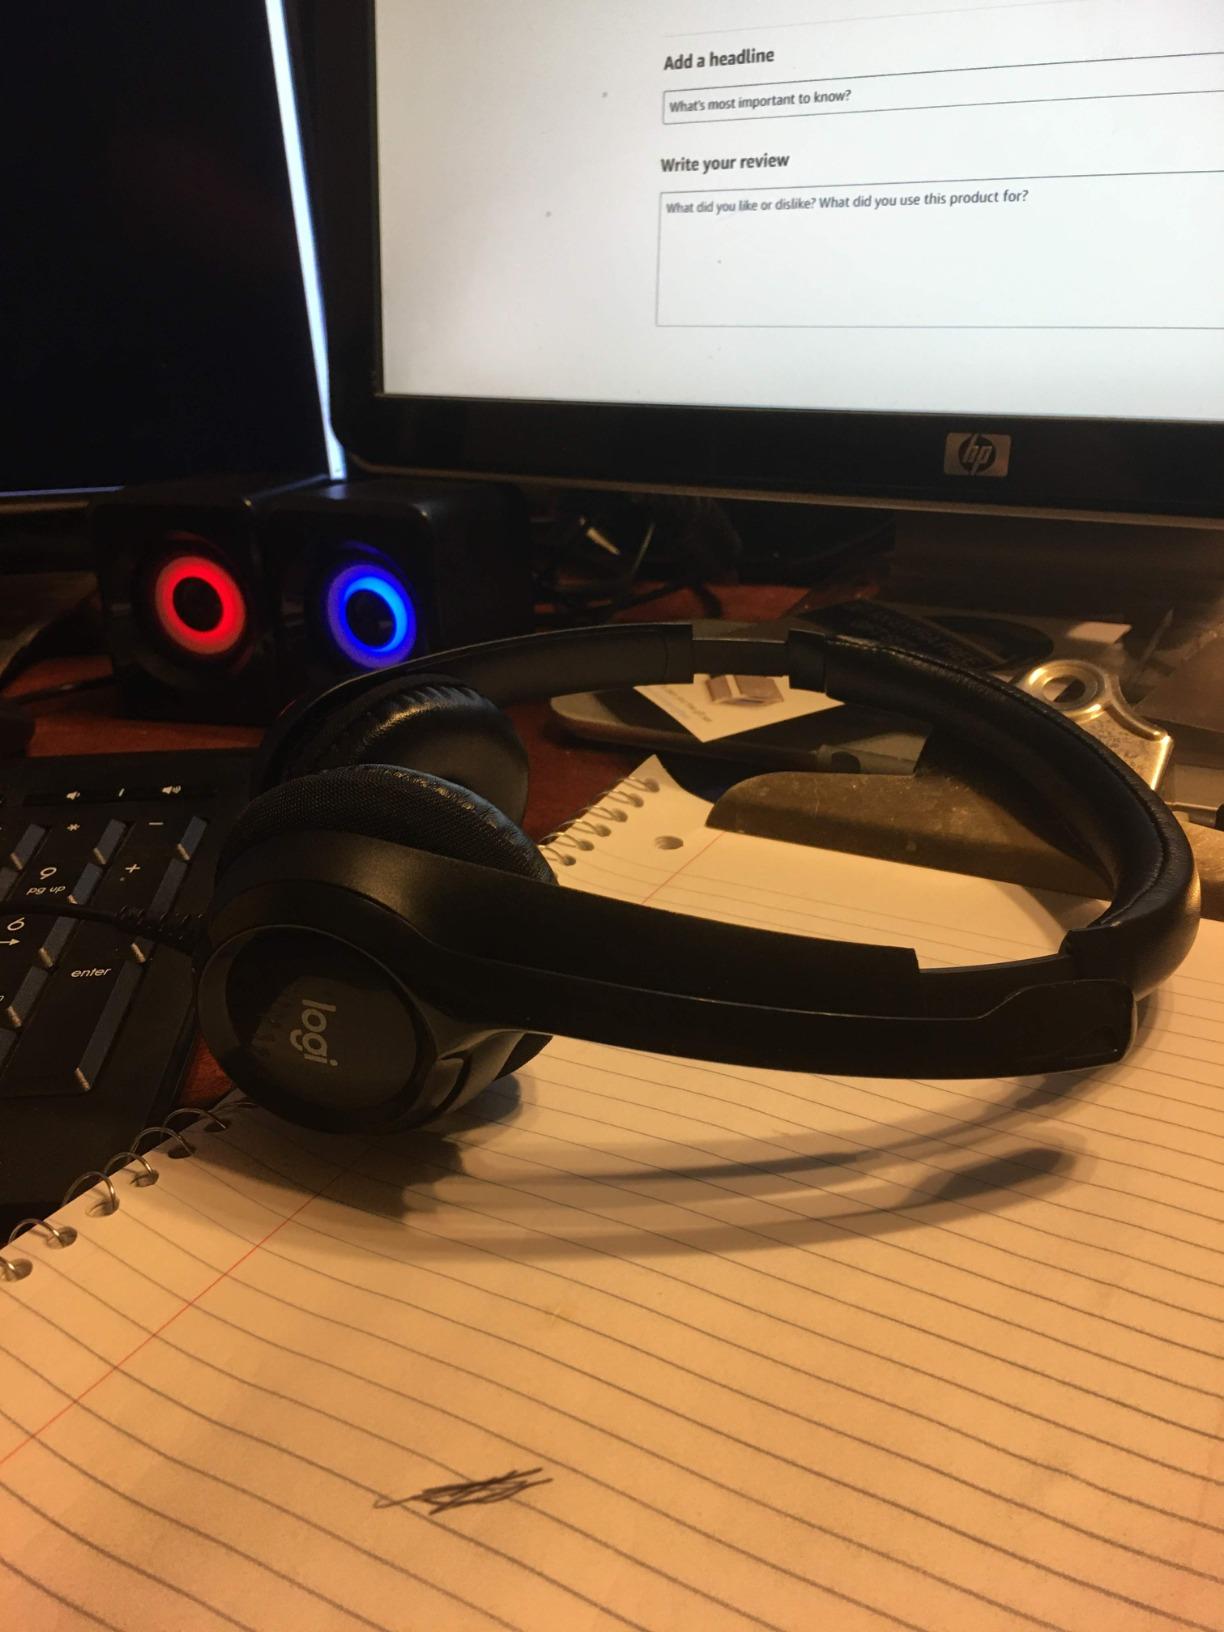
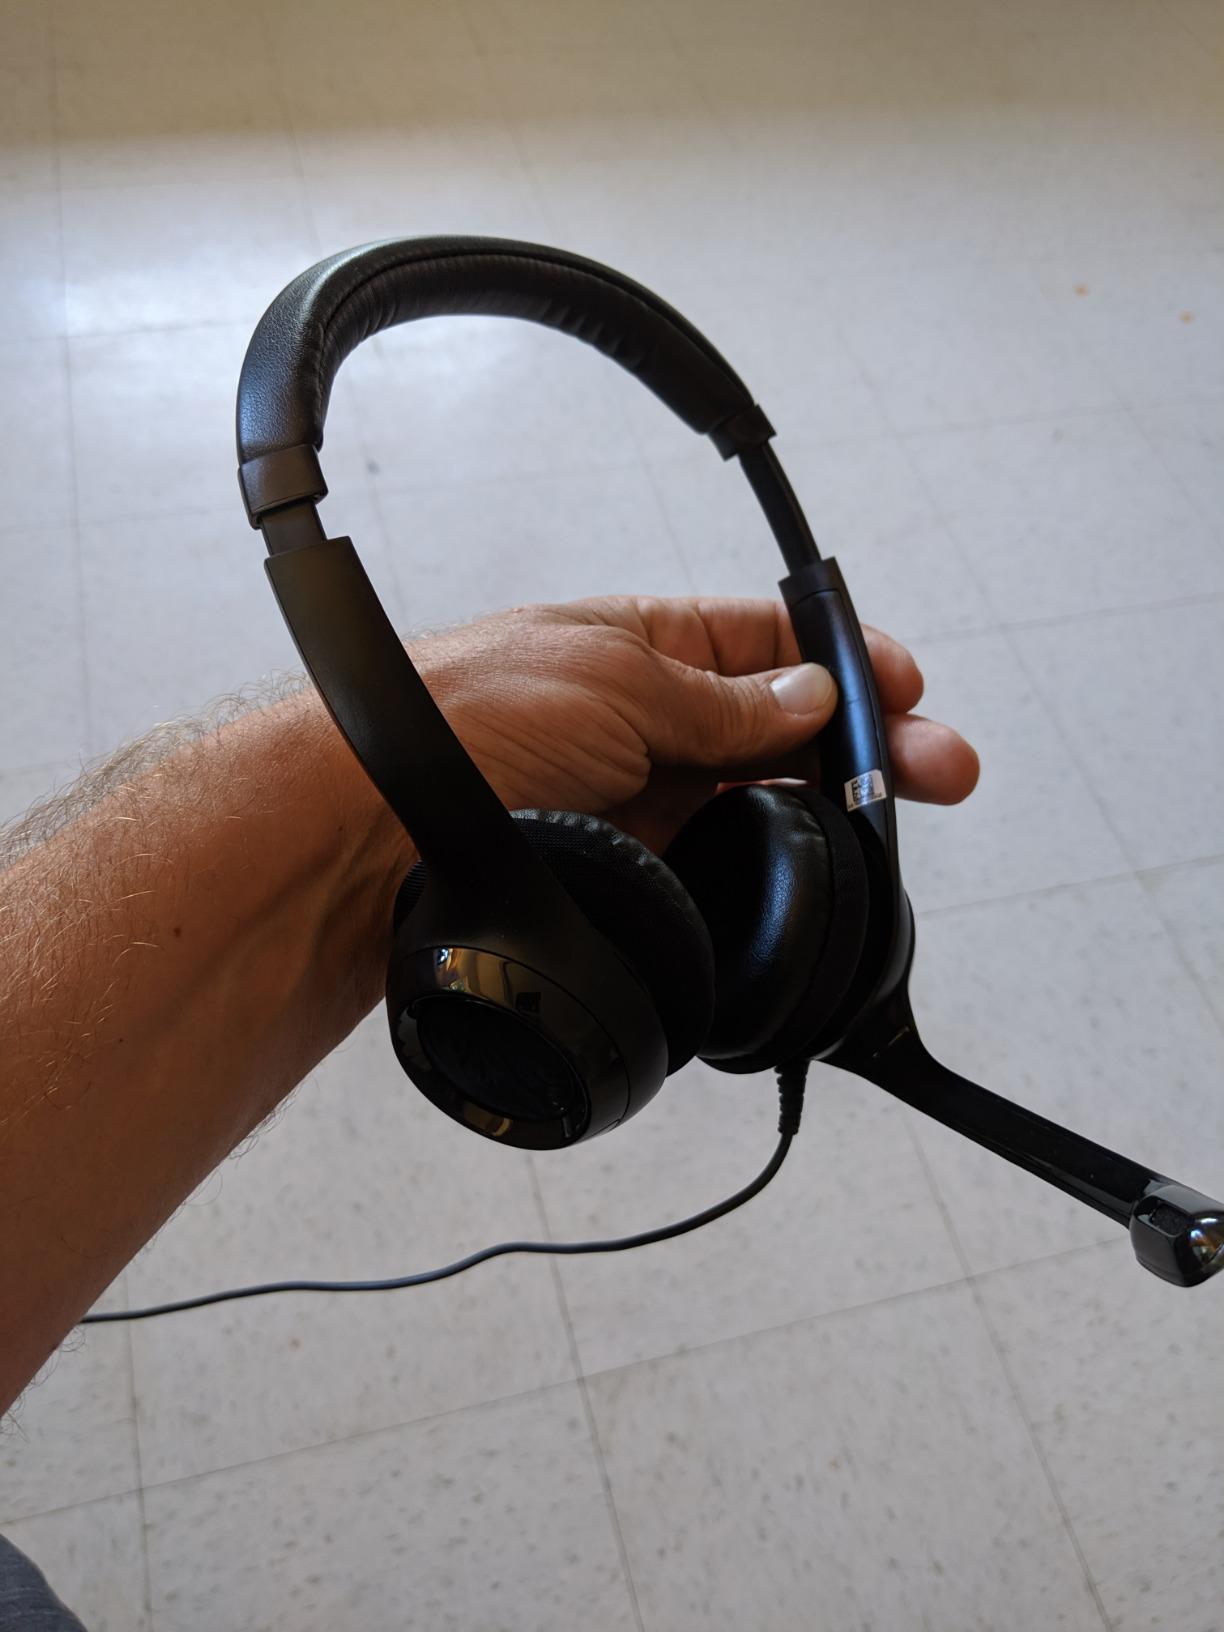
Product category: headphones
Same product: yes